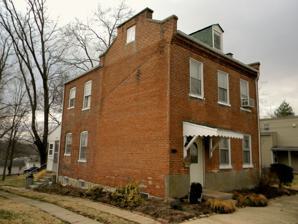
Building: Henry Bartelmann House
Country: United States of America
Year built: 1860
Historic house in Missouri, United States United States historic place Henry Bartelmann House U.S. National Register of Historic Places Henry Bartelmann House, March 2014 Show map of Missouri Show map of the United States Location 110 W. 6th St., Washington, Missouri Coordinates 38°33′21″N 91°0′54″W / 38.55583°N 91.01500°W / 38.55583; -91.01500 Area less than one acre Built 1860 ( 1860 ) Architectural style Missouri-German MPS Washington, Missouri MPS NRHP reference No. 00001089 Added to NRHP September 14, 2000 Henry Bartelmann House , also known as the Henry Geisecke House , is a historic home located at Washington , Franklin County, Missouri . It was built about 1860, and is a two-story, three-bay, side entry brick dwelling on a stone foundation.  It has a side-gable roof and tall brick jack arched door and window openings. It was listed on the National Register of Historic Places in 2000. References